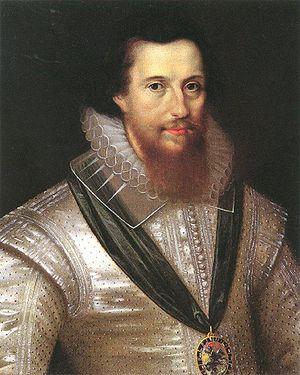
La prise de Cadix est un épisode de la guerre anglo-espagnole.
Robert Devereux, 2ᵉ comte d’Essex, était un favori d'Élisabeth Iʳᵉ d'Angleterre, disgracié en 1600 et, après avoir fomenté un complot, décapité à la hache.
Roberto Devereux est une tragédie lyrique en 3 actes de Gaetano Donizetti sur un livret de Salvatore Cammarano créé le 29 octobre 1837 au Teatro San Carlo de Naples. Après Elisabetta al castello di Kenilworth et Maria Stuarda, c'est le troisième et dernier des opéras de Donizetti où apparaît la reine Élisabeth Iʳᵉ d'Angleterre.
Sir John Falstaff est un personnage comique de fiction, créé par William Shakespeare et apparaissant dans les deux pièces Henry IV, ainsi que dans Les Joyeuses Commères de Windsor. Annoncé à tort dans l'épilogue de Henry IV 2 comme revenant dans la pièce suivante, Henry V, il ne fait pas partie de la liste des personnages de cette pièce, et on apprend au deuxième acte qu'il vient de mourir, Shakespeare ayant renoncé à le faire apparaître une quatrième fois.